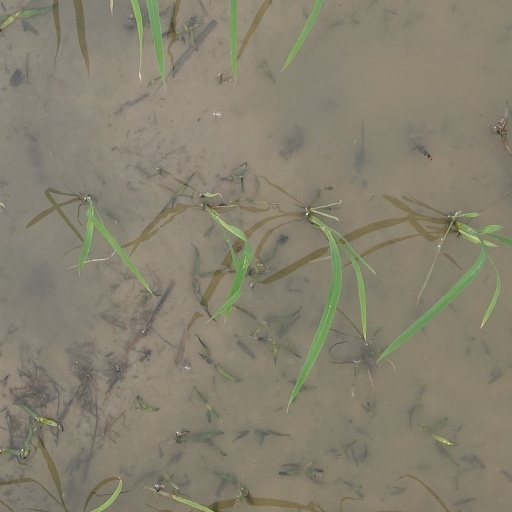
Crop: rice